Stripping (fiber)

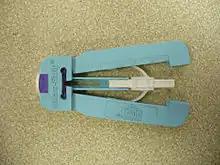
An optical fiber stripper

Stripping is the act of removing the protective polymer coating around optical fiber in preparation for fusion splicing. The splicing process begins by preparing both fiber ends for fusion, which requires that all protective coating is removed or stripped from the ends of each fiber. Fiber optical stripping can be done using a special stripping and preparation unit that uses hot sulfuric acid or a controlled flow of hot air to remove the coating. There are also mechanical tools used for stripping fiber which are similar to copper wire strippers. Fiber optical stripping and preparation equipment used in fusion splicing is commercially available through a small number of specialized companies, which usually also design machines used for fiber optical recoating.